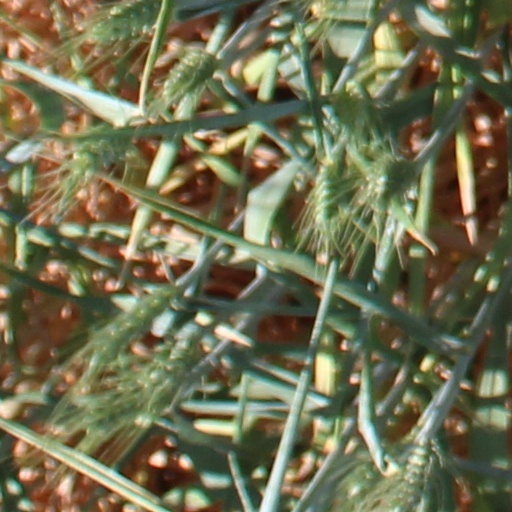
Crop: wheat